Vladimir Beliak

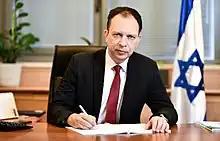

Vladimir Beliak (born 16 August 1973) is a Russian-Israeli politician. He is currently a member of the Knesset for Yesh Atid. He is a former consultant and (municipal) director.